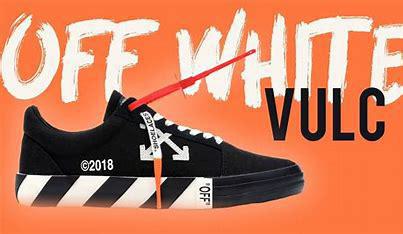
Brand: Off-White
Model: Off Vulc